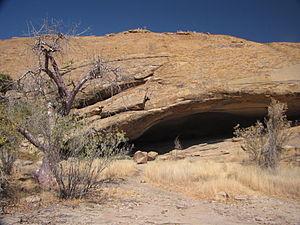
Cet article recense les monuments protégés au titre de monument national de Namibie. La Namibie compte 125 sites et monuments protégés ; 3 monuments ont été déprotégés.
La grotte de Philipp est située à Otjimbingwe, dans la région d'Erongo, en Namibie. La grotte est classée monument national de Namibie depuis le 1ᵉʳ février 1951.